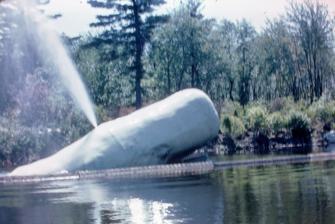
Building: Pleasure Island (Massachusetts amusement park)
Country: United States of America
Year built: 1958
Massachusetts amusement park Pleasure Island Location Wakefield , Massachusetts, United States Coordinates 42°31′12.71″N 71°2′43.05″W / 42.5201972°N 71.0452917°W / 42.5201972; -71.0452917 Status Defunct Opened 1959 Closed 1969 Slogan The Disneyland of the Northeast Attractions Total 48 Pleasure Island was an amusement park located in Wakefield, Massachusetts . The park, billed as the " Disneyland of the Northeast ", was in business from 1959 to 1969. During its short existence it went through several owners and was financially handicapped by New England 's relatively short summers. The Moby Dick whale animatronic as part of the Moby Dick Ride History Pleasure Island was founded by William Hawkes, publisher of Child Life magazine, and designed by Cornelius Vanderbilt Wood , a designer of Disneyland and Lake Havasu City . Covering 80 acres (320,000 m 2 ), the park featured a plethora of rides and other attractions, including the Space Rocket ride, the Pirate Ride, the Moby-Dick Hunt ride (which featured a spouting mechanical whale rising from the depths), the Wreck of the Hesperus (dark ride), the Old Chisholm Trail (dark ride), theme restaurants, a shopping area, an arcade , mini-golf (from 1967), a carousel , Monkey Island, and many others. Actors would stage mock gunfights in the Western City or threaten to attack riders on the boat rides. The park's Old Smokey Railroad Line was a 2 ft ( 610 mm ) narrow gauge railroad using equipment leased from the Edaville Railroad . Another park feature was the Show Bowl, where performers such as Ricky Nelson , Michael Landon , The Modernaires , the Three Stooges , Clayton Moore , Don Ameche , and Cesar Romero appeared. Product placement and branding played a part in some attractions, such as the Grist Mill which featured Pepperidge Farm products and the Pepsi-Cola Diamond Lil Theater. Its cartoon character mascot for a time was Popeye . Today, the land formerly occupied by the park is now Edgewater Office Park. The pond used for the Moby Dick ride is part of the property, with remnants of the ride noticeable on the edge of the pond. The #5 steam locomotive that used to serve at Pleasure Island is still up and running today and can be found at the Wiscasset, Waterville and Farmington Railway Museum, located in Alna, Maine . It has been rechristened the #10. As of December 10, 2022, the Moby Dick animatronic was confirmed to still be in the pond. The whale has sunken into its tracks but is otherwise in decent condition. Attractions Source: Animal Land Barn & Slide Burro Trail Camera Shop Carousel Chisolm Trail Chowder House Christmas Wonderland Country Store Covered Wagon Dagett Chocolate Company's "Handspun" Shop Engine City Friend's Baked Beanery Front Gate Goldpan Gulch & Gold Panning Operation Golf (18 hole mini-golf installed 1967) Helicopter Ride Heritage Museum Hood's Gay Nineties Ice Cream Parlor Horseless Carriage Ride originally "Jenney" Indian Village Kartland Lighthouse MagicLand: Crooked House - Slanted Shanty - Magnetic House - Captain's House Moby Dick Hunt Merchants National Bank Monkey Island Pavilion Pepperidge Farm Bakery Picnic Area Kaptain Kidd's Pirate Cove Pirate Ride Quannapowitt Publishers Print Shop Old Smokey Railroad Line Railroad Station (former Greenwood Depot) Roundabout Saloon, originally Pepsi-Cola's Diamond Lil Show Shooting Gallery Shopping Lane Showbowl Space Rocket Stagecoach Ride Swift and Company's great meat market Treasure Digging Island United Nations Theatre Water Buffalo Land & Sea Ride Western City Wreck of the Hesperus Pop culture Certain scenes from the film Charly were filmed at Pleasure Island. The ride "Wreck of the Hesperus" followed the theme from the poem The Wreck of the Hesperus written by American poet Henry Wadsworth Longfellow . Massachusetts Route 128 continues to have signs for “Pleasure Island Road” near the Salem Street exit, despite the fact that this road no longer exists (aside for a very short portion directly north of Salem Street). MassDOT continues to have the signs as a nod to the park’s short-lived local significance. See also List of amusement parks in New England List of defunct amusement parks Amusement ride Notes